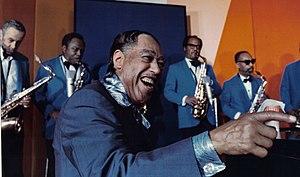
Le jazz est un genre musical originaire du Sud des États-Unis, créé à la fin du XIXᵉ siècle et au début du XXᵉ siècle au sein des communautés afro-américaines. Avec plus de cent ans d'existence, du ragtime au jazz actuel, il recouvre de nombreux sous-genres marqués par un héritage de la musique euro-américaine et afro-américaine, et conçus pour être joués en public. Il émerge à partir d'autres genres musicaux, dont le ragtime, la marche, le negro spiritual et le blues, et comporte des caractéristiques telles que l'utilisation fréquente de l'improvisation, de la polyrythmie, de la syncope, du shuffle, du scat et des notes bleues. En route, il emprunte de nombreux éléments à la musique populaire américaine et à la tradition des brass bands. Couramment associé aux cinq instruments emblématiques du jazz — le saxophone, la trompette, le trombone, la clarinette et le piano —, le jazz mobilise cependant un grand nombre d'instruments différents, dont la guitare, la batterie, et la contrebasse.
Duke Ellington est un pianiste, compositeur de jazz, de comédies musicales et de musique contemporaine et chef d'orchestre de jazz américain, né le 29 avril 1899 à Washington et mort le 24 mai 1974 à New York.
Les Duke Ellington's Sacred Concerts sont trois suites de musique religieuse écrites pour big band, solistes, chœur gospel et tap dancers, écrites et enregistrées par le pianiste, compositeur et leader de big band américain Duke Ellington dans dix les dernières années de sa vie.
L’Aventure du jazz est un film français en couleur réalisé par Louis Panassié de 1969 à 1972 avec le concours de son père, le critique de jazz Hugues Panassié.